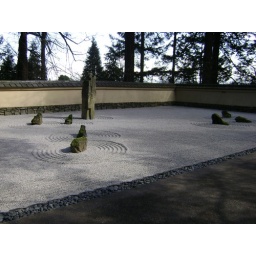
Actually supposed to suggest water in the way the sand is raked